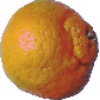
Label: Mandarine 1